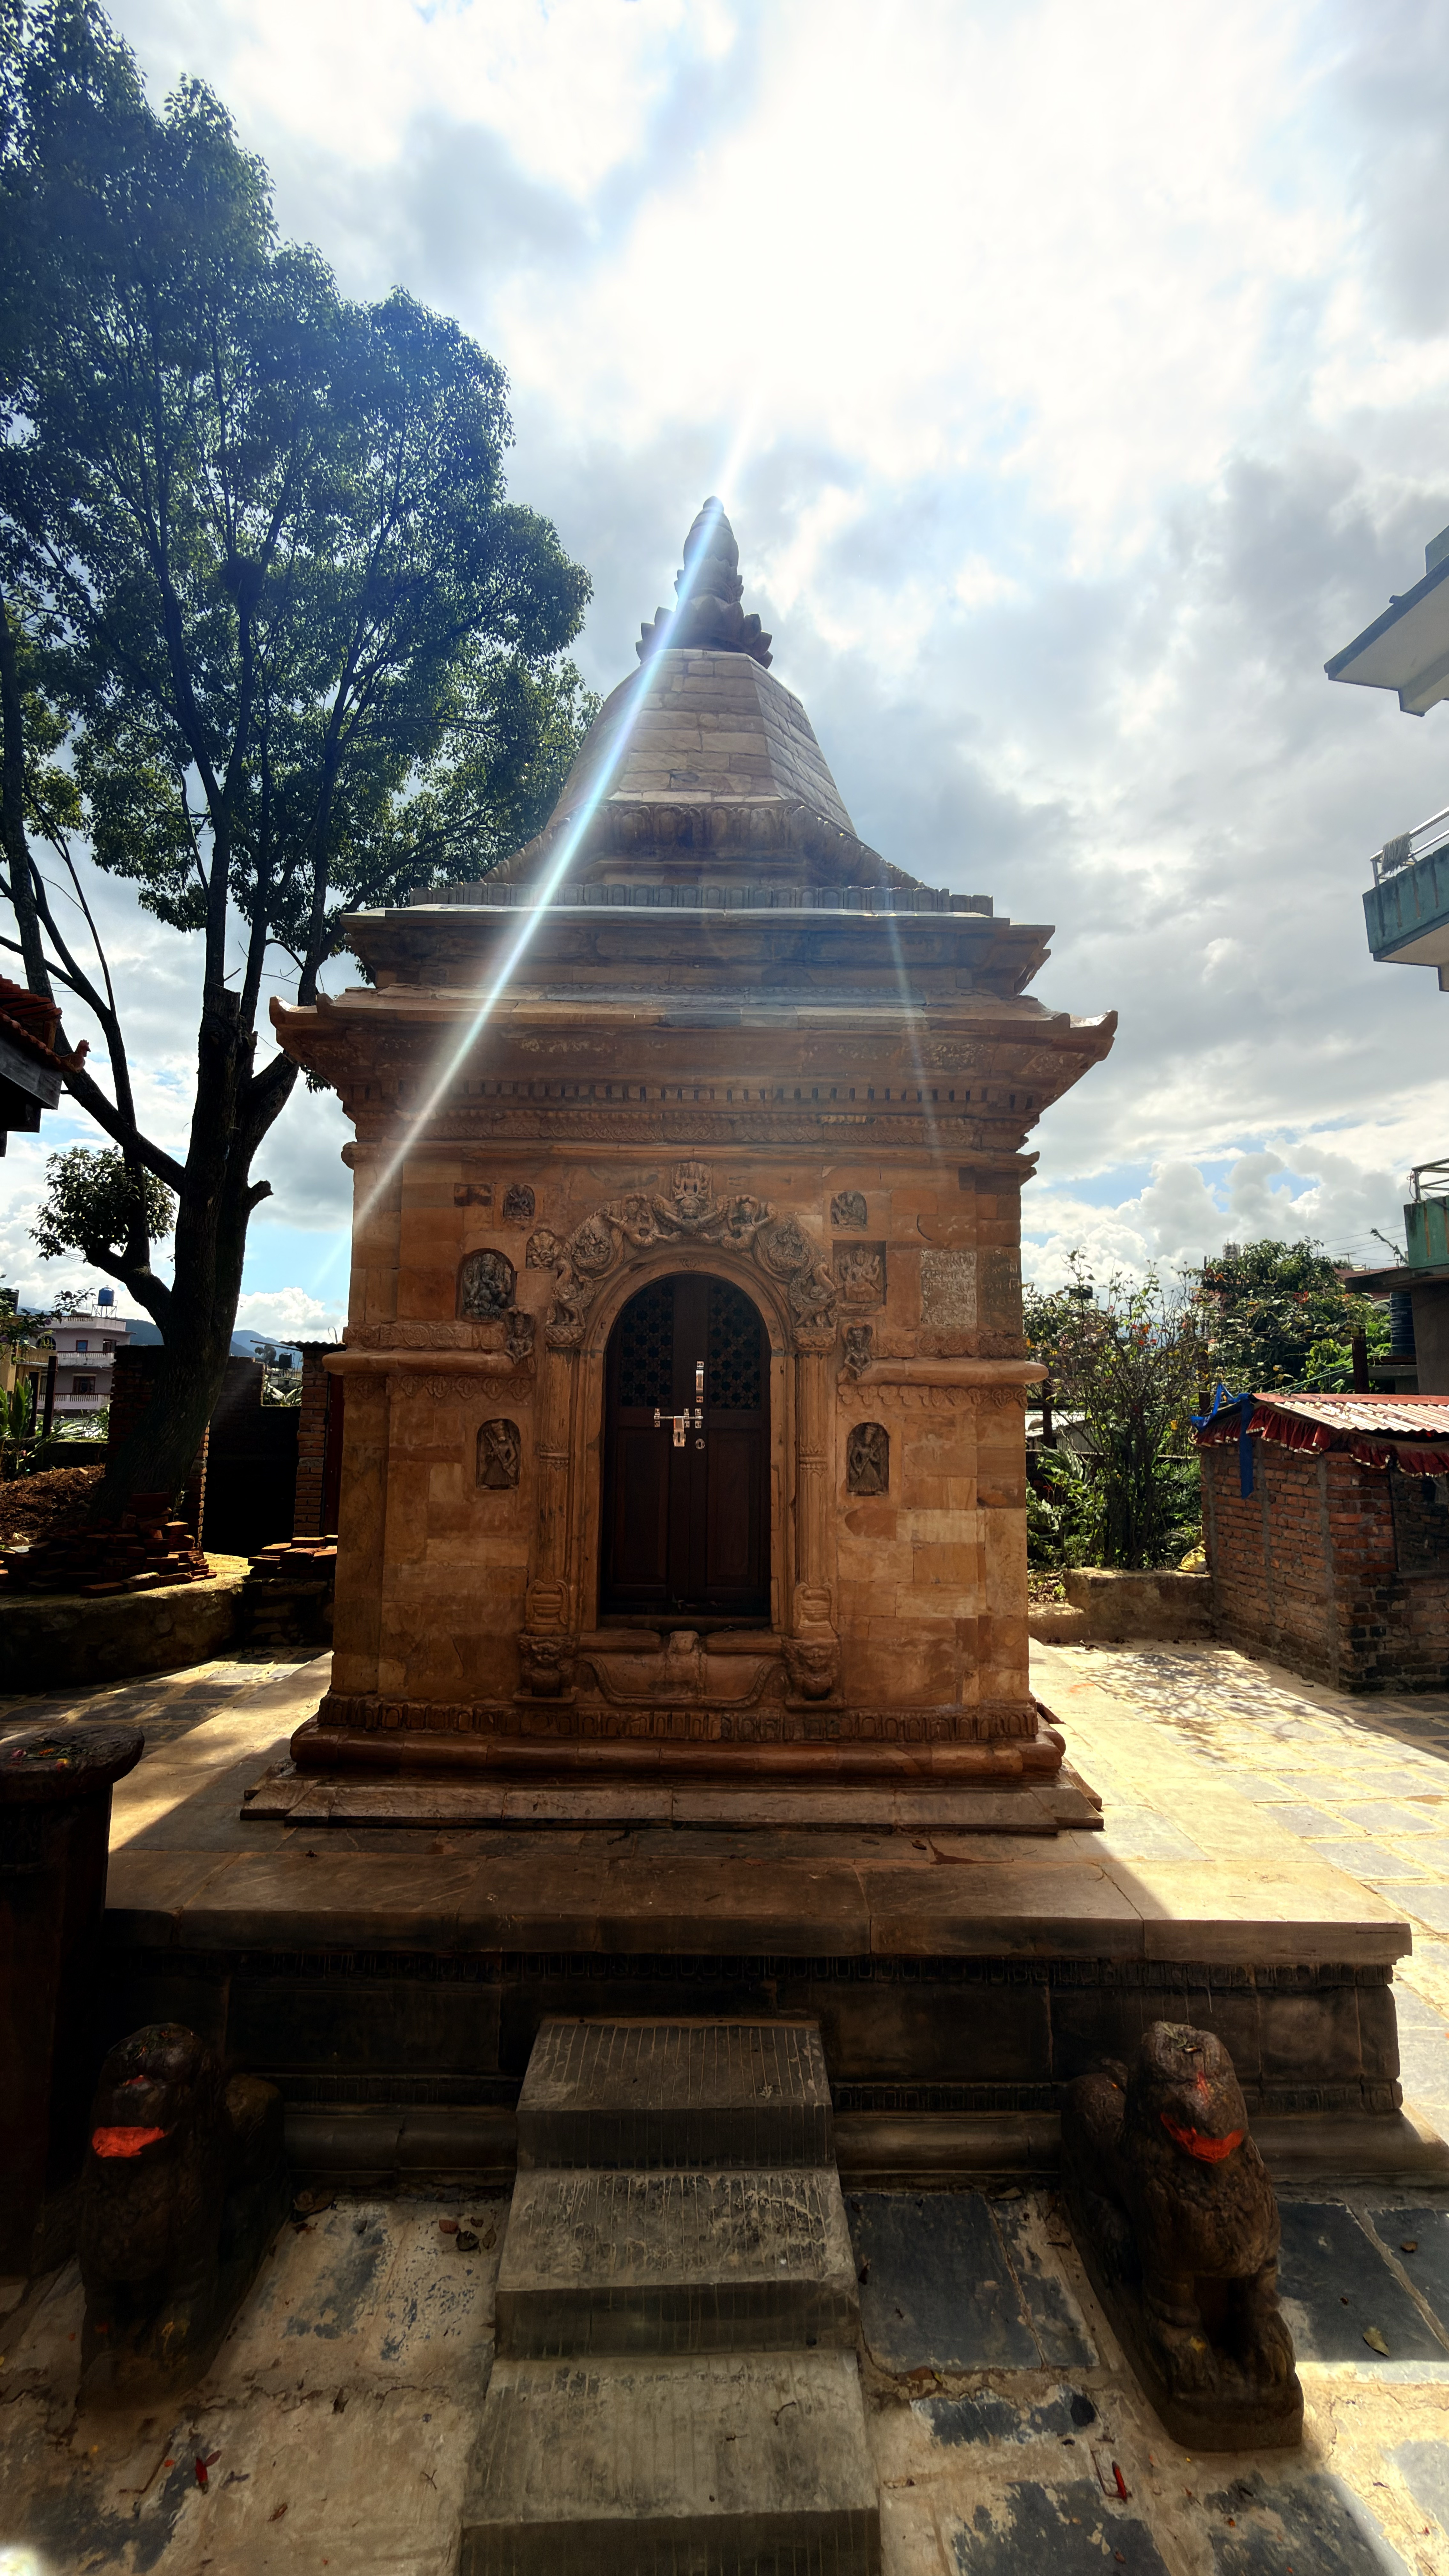
Heritage site: Ram_Temple